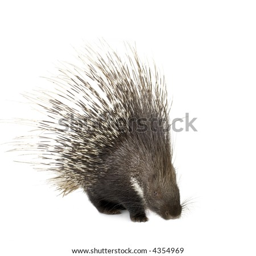
porcupine in front of a white background